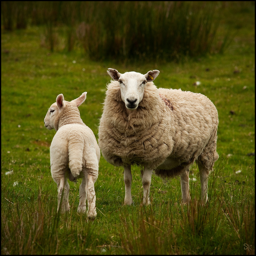
a sheep stands next to a baby sheep on some grass
Two sheep that are standing in the grass.
Two sheep standing on top of a lush green field.
Two sheep in the grass grazing on a hill
A sheep with its lamb stares at the camera.